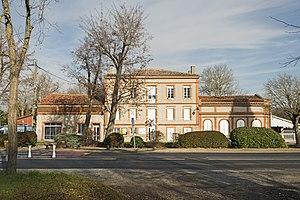
Vallesvilles est une commune française située dans le département de la Haute-Garonne en région Occitanie.